History of Goa

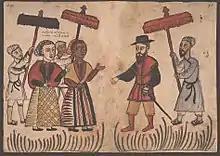
Christian maidens of Goa meeting a Portuguese nobleman seeking a wife, circa 1540

Albuquerque and his successors left the customs and constitutions of the thirty village communities on the island almost untouched, abolishing only the rite of "sati", in which widows were burned on their husband's funeral pyre. A register of these customs ("Foral de usos e costumes") was published in 1526; it is among the most valuable historical documents pertaining to Goan customs.